Jerry Lee Lewis

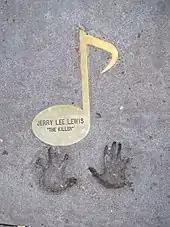
Lewis's "Brass Note" at the Beale Street Walk of Fame in Memphis

In 1998, Lewis toured Europe with Chuck Berry and Little Richard. On February 12, 2005, he was given a Lifetime Achievement Award by the Recording Academy. On September 26, 2006, a new album titled "Last Man Standing" was released, featuring many of rock and roll's elite as guest stars. Receiving positive reviews, the album charted on four different "Billboard" charts, including a two-week stay at number one on the Indie charts. A DVD entitled "Last Man Standing Live", featuring concert footage with many guest artists, was released in March 2007.